Kʼakʼ Chan Yopaat

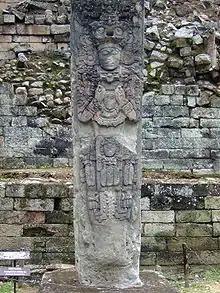
Kʼakʼ Chan Yopaat's portrait on Stela P

Kʼakʼ Chan Yopaat was the eleventh dynastic ruler at Copán. He was crowned as king in AD 578, 24 days after the death of Tzi-Bʼalam. At the time of his rule Copán was undergoing an unprecedented rise in population, with residential land use spreading to all available land in the entire Copán Valley. The two surviving stelae of Kʼakʼ Chan Yopaat contain long hard-to-decipher hieroglyphic texts and are the oldest monuments at the site to survive without being either broken or buried. He had a long reign, ruling at Copán for 49 years, and he died on 5 February 628. His name is recorded on four stelae erected by his successors, one of which describes a rite performed with relics from his tomb in AD 730, almost a hundred years after his death.